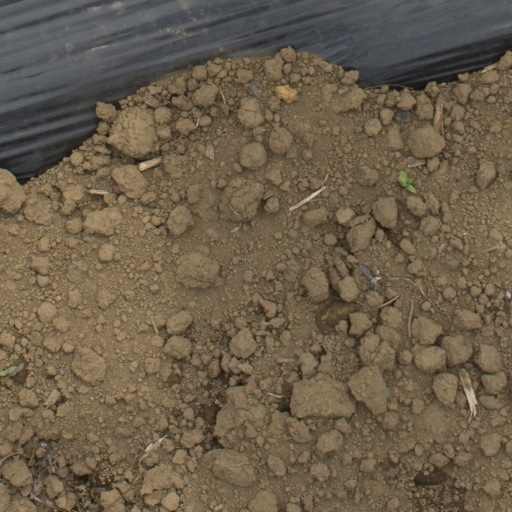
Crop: Jerusalem artichoke